Bunte Blätter

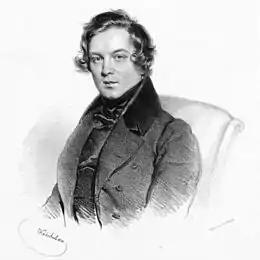
Portrait of Robert Schumman

Bunte Blätter (English: "Colorful Leaves"), Op. 99, is a collection of piano pieces by Robert Schumann assembled from earlier unpublished pieces after the success of the "Album for the Young (Album für die Jugend)", Op. 68. Upon publication the pieces were issued both as a complete set and individual pieces, the latter in differently colored covers.